Southwick House

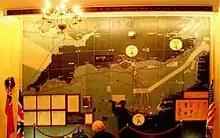

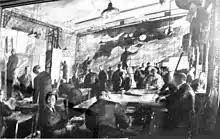

In 1944, in the months leading up to D-Day, the house became the headquarters of the main allied commanders, including Allied Supreme Commander General Eisenhower, Naval Commander-in-Chief Admiral Ramsay and Army Commander-in-Chief General Montgomery.